Jurassic Museum of Asturias

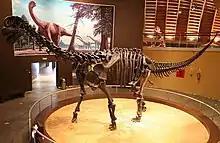
A "Camarasaurus" skeleton cast in MUJA

The collection of vertebrates of the Jurassic period is unique. Some of the specimens on display in the museum are an incomplete skeleton of a marine crocodile, a piece of the jaw of a small ichthyosaur, a long brachiosaurid ulna specimen(equivalent to the cubitus bone), the partial skeleton of a stegosaur, several bones of plesiosaurs, bone remnants of sea turtles (including several shells), and also specimens of several partial fish. Also on display are Jurassic fossil plants.